Cryocooler

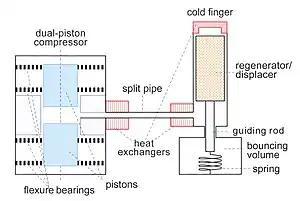
Fig.4 Schematic diagram of a split-pair Stirling refrigerator. The cooling power is supplied to the heat exchanger of the cold finger. Usually the heat flows are so small that there is no need for physical heat exchangers around the split pipe.

The cooling cycle is split in 4 steps as depicted in Fig.2. The cycle starts when the two pistons are in their most left positions: